Opéra de Lyon

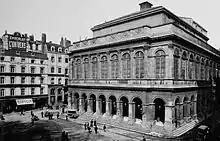
The old opera house at the beginning of the 20th century

In 1756, one of the first opera houses created inside an existing freestanding building was opened in Lyon. It was designed by Jacques-Germain Soufflot, the architect of the Panthéon in Paris, and known as the Grand Théâtre. By early in the following century it was found to be too small, and Antoine-Marie Chenavard and Jean-Marie Pollet erected the new Opéra de Lyon which opened on July 1, 1831. It was considered rather undistinguished, but served its purpose.